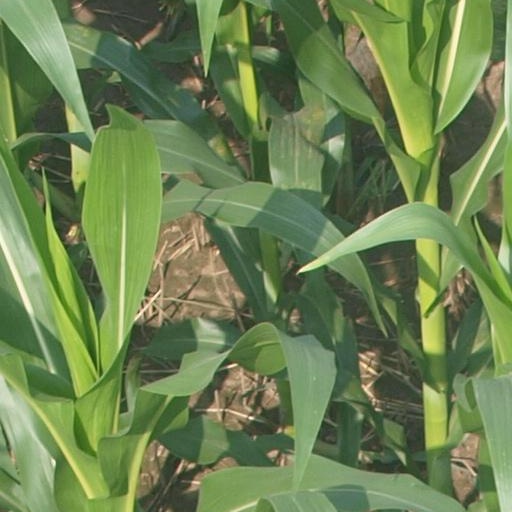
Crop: maize; corn